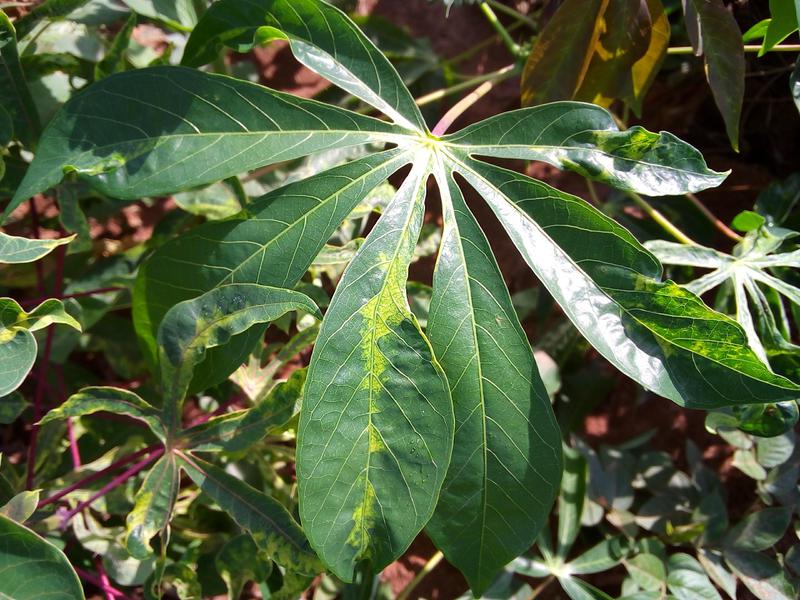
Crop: cassava
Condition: mosaic_disease